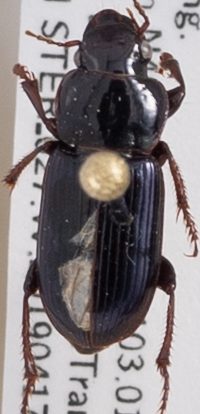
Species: Harpalus amputatus
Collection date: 2019-04-17
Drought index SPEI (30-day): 0.272
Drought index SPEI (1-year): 1.22
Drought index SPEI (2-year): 0.54